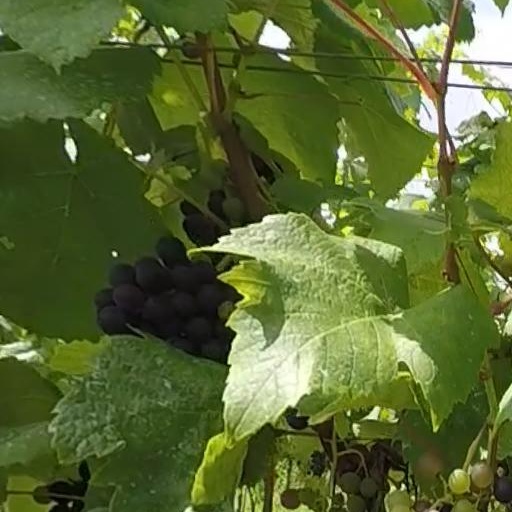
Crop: grape